Schloss Ringberg

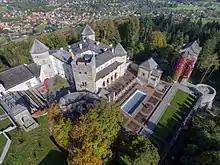
Schloss Ringberg main building

Schloss Ringberg (Ringberg Castle) is located in the Bavarian Alps, 50 km south of Munich, on a foothill overlooking the Tegernsee. Not open to the general public, it is a property of the Max Planck Society and used for conferences.